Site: brandenburg
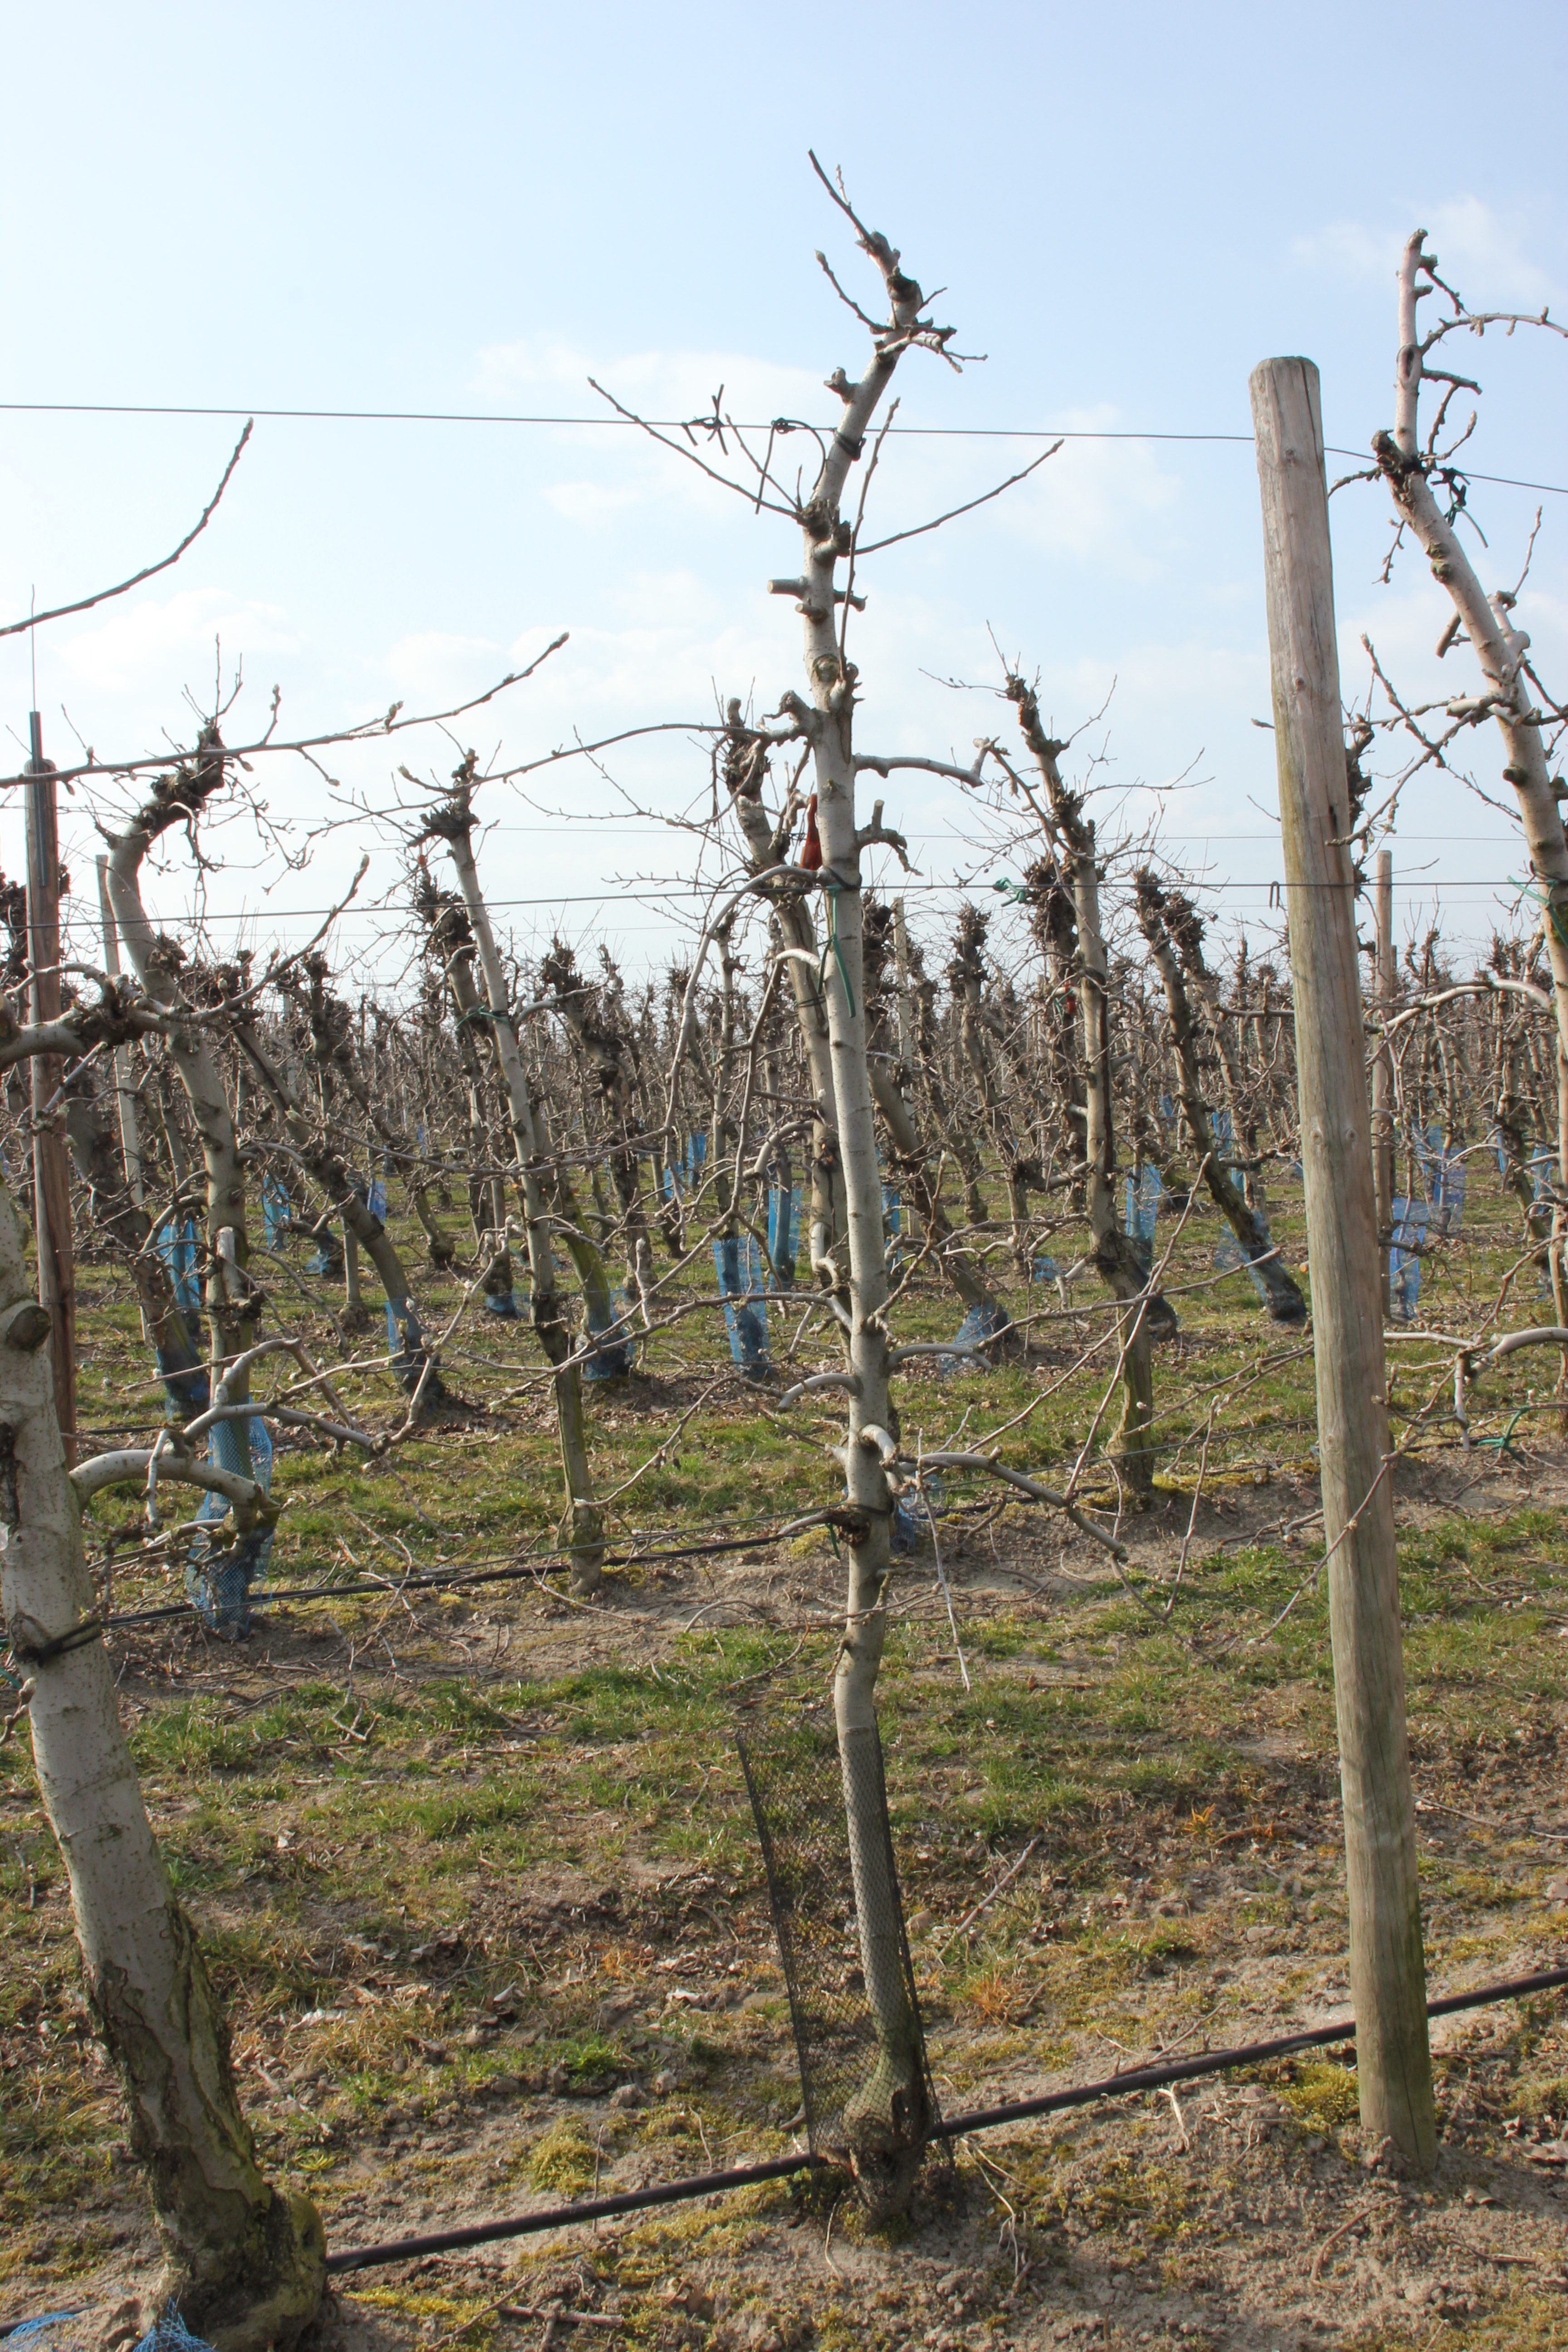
Growth stage (BBCH 03): Bud development